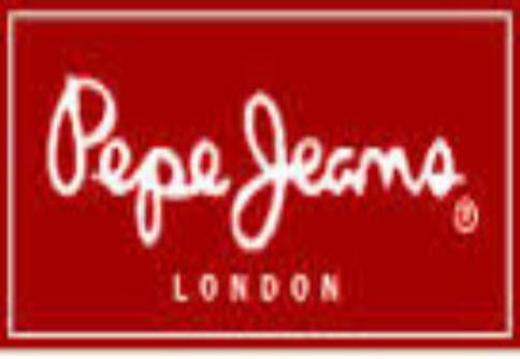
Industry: Clothes